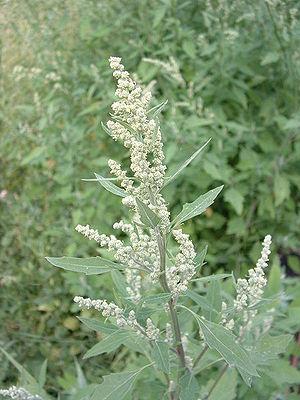
La diversité de la flore du Morvan provient des conditions écologiques, climatiques et géologiques particulières auxquelles le paysage végétal a dû s'adapter dans le massif.
En classification classique la famille des Chenopodiaceae regroupe des plantes dicotylédones ; elle comprend 1 400 espèces réparties en une centaine de genres.